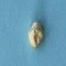
Maize quality: Bad